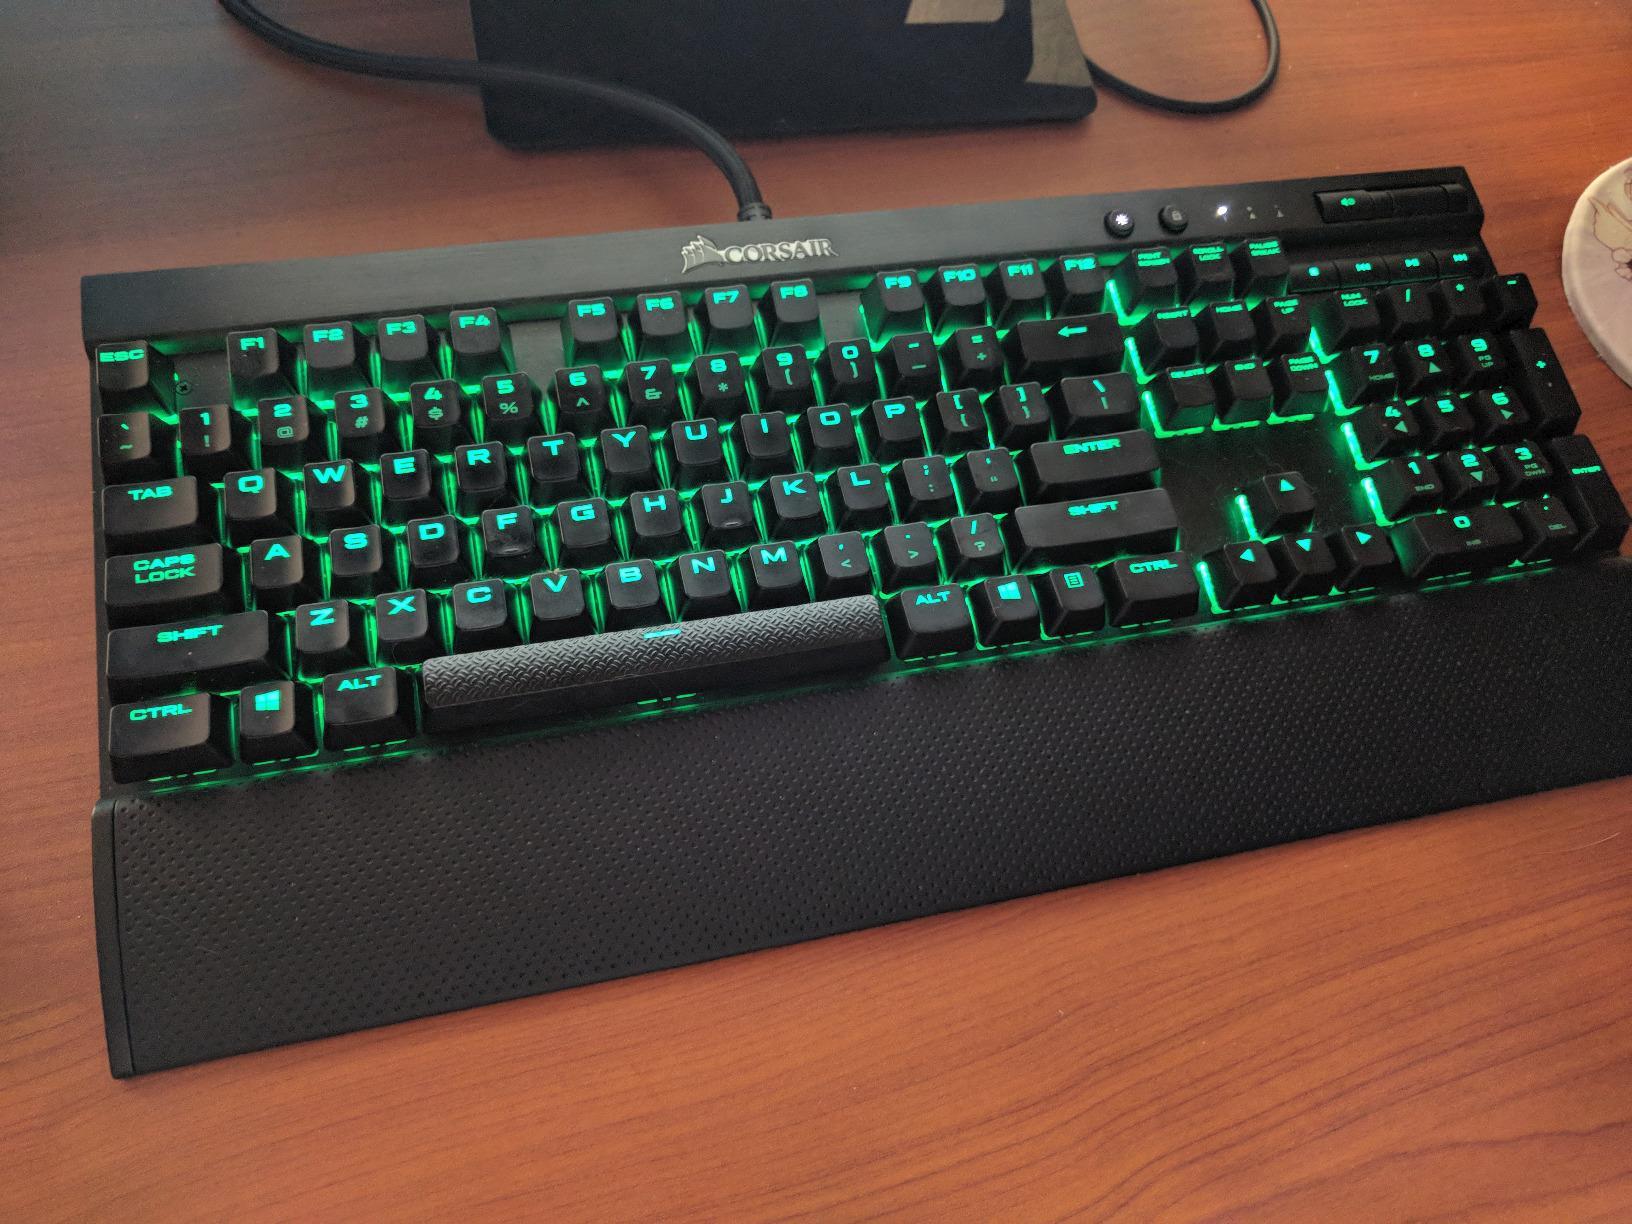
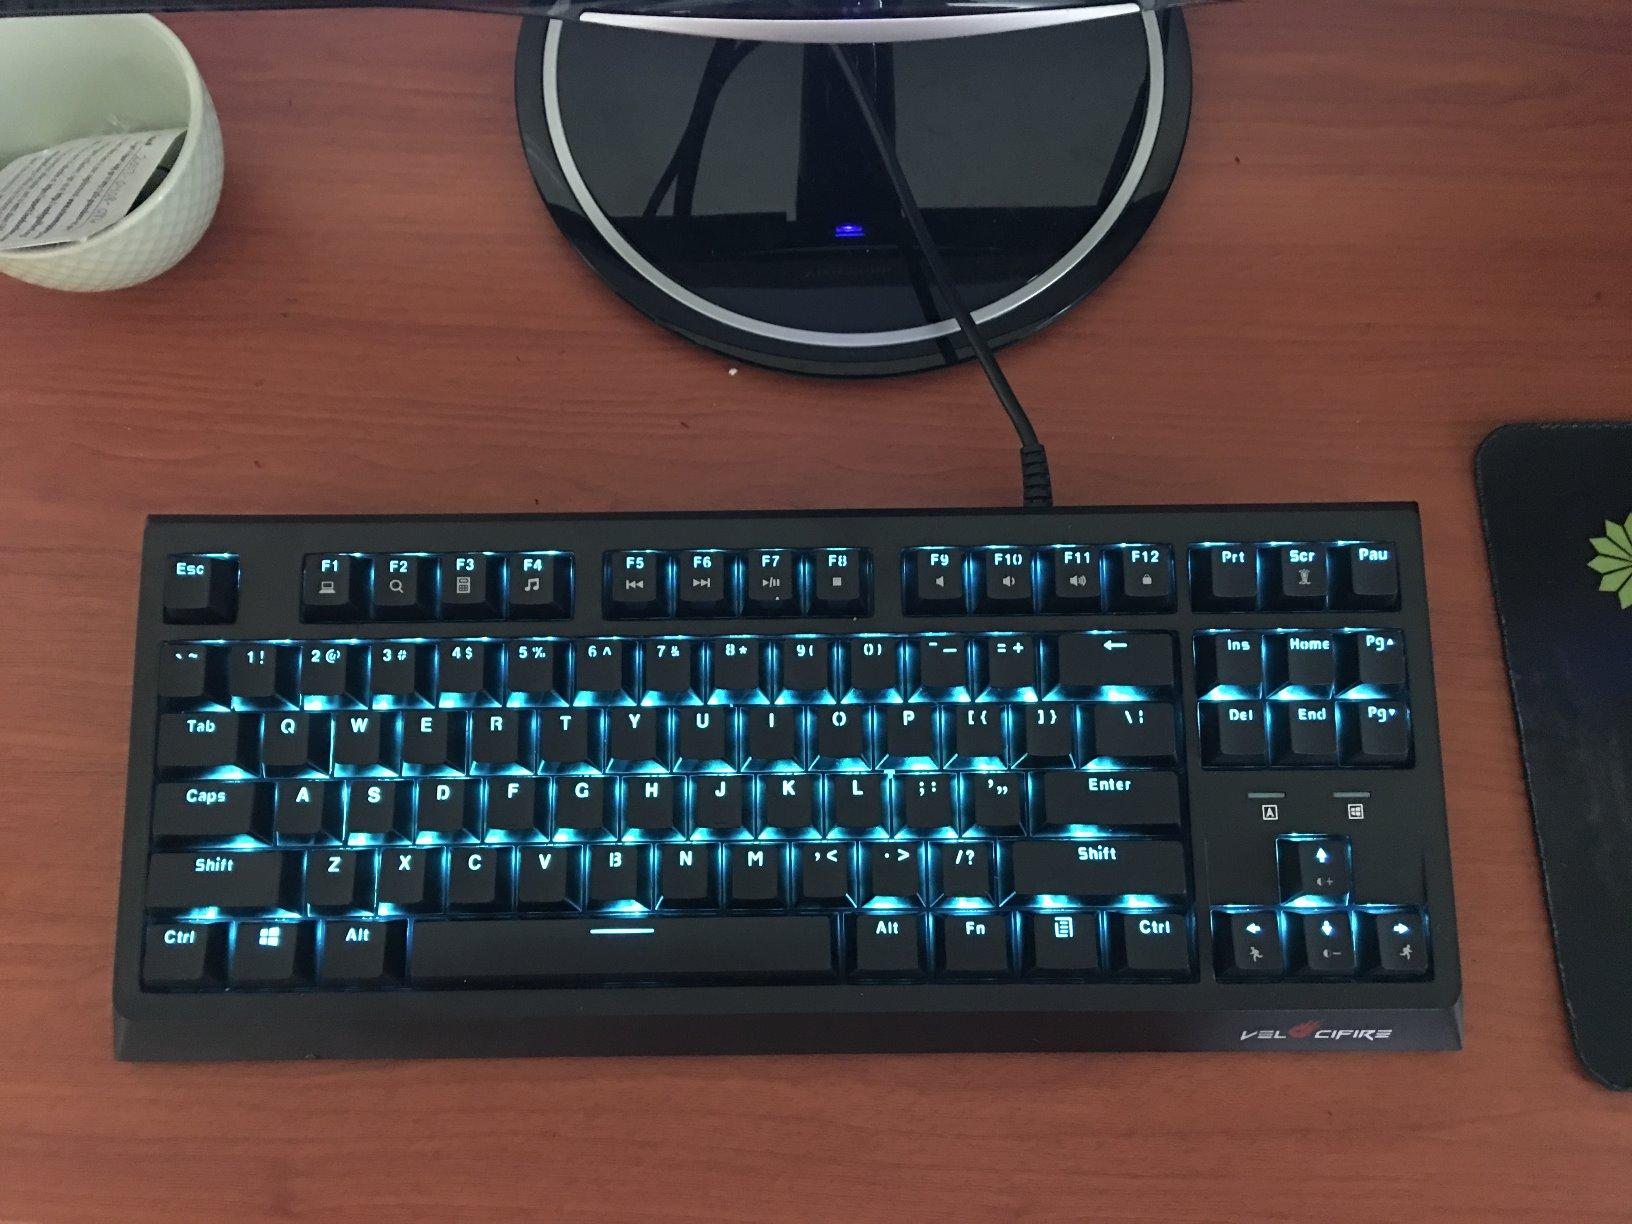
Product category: keyboard
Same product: no